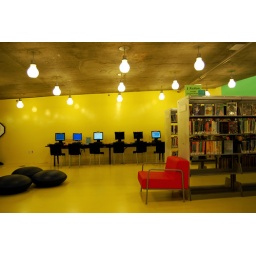
Love the reflections of the lightbulbs against the shiny yellow wall.